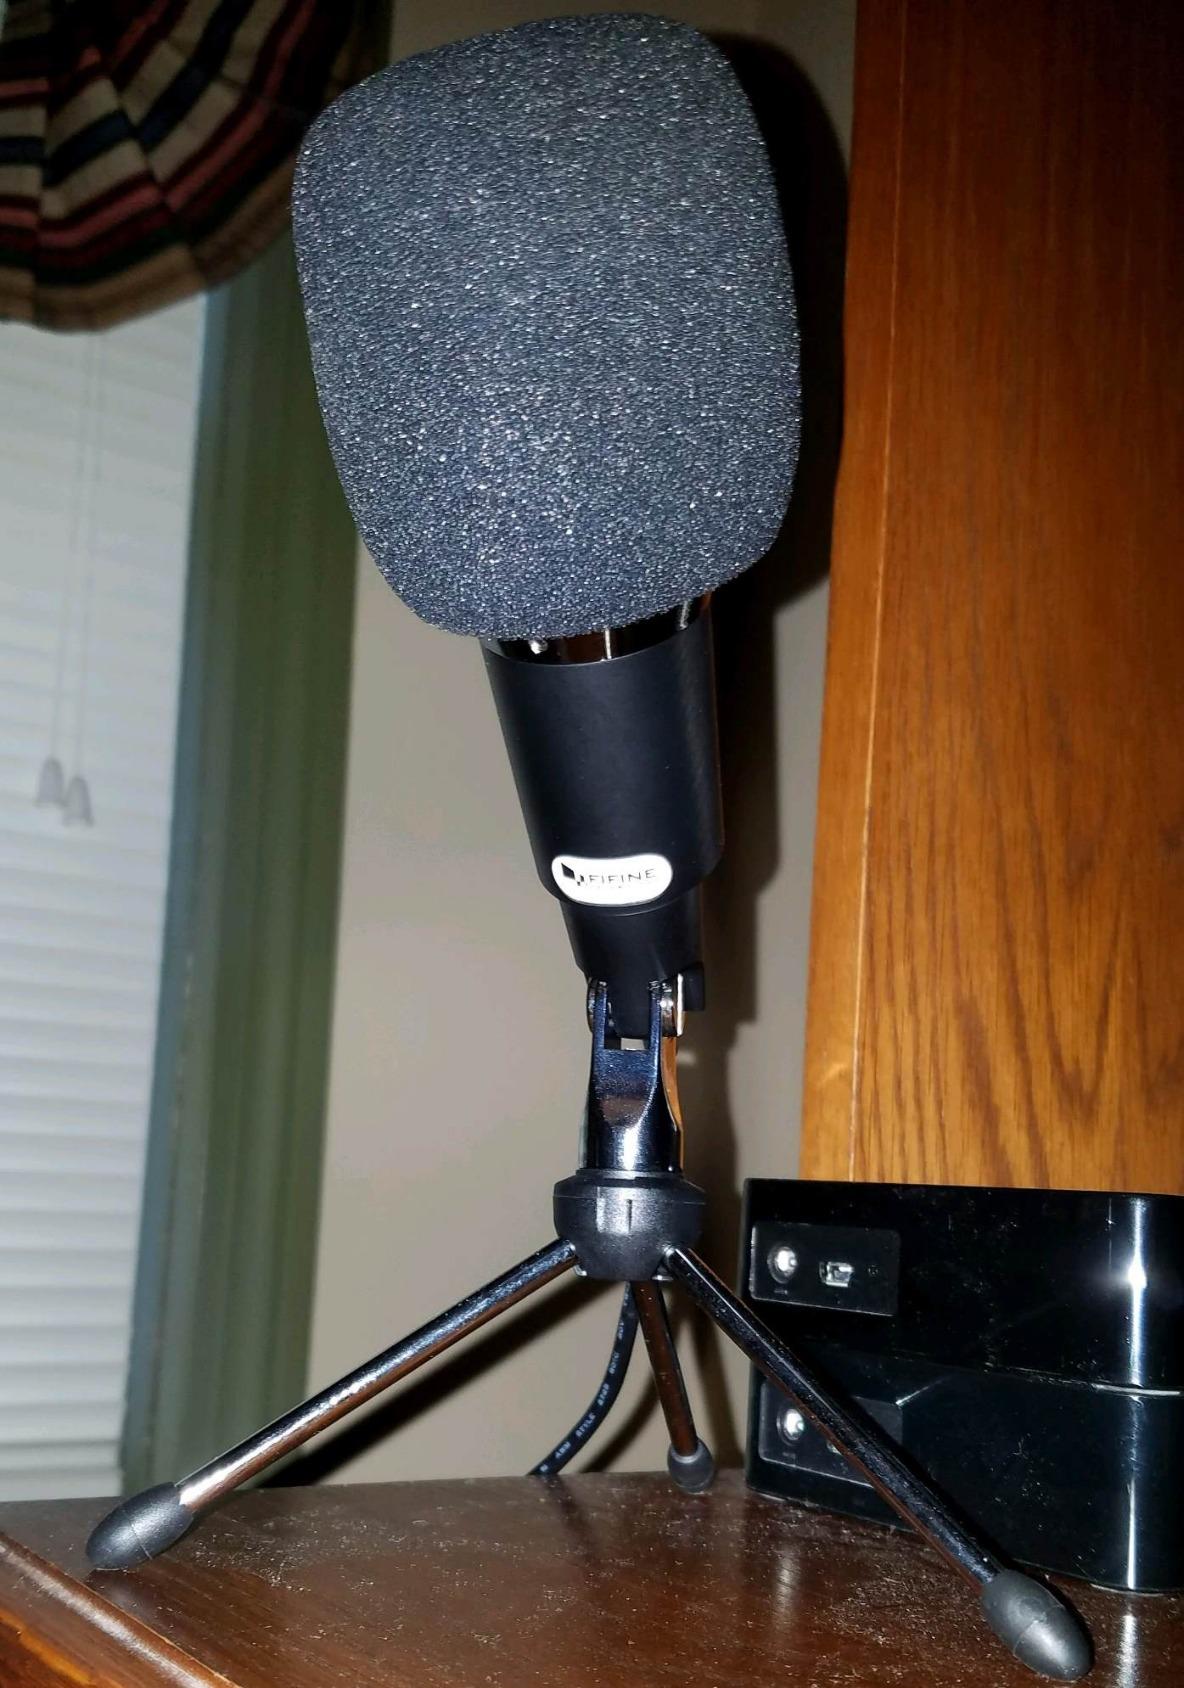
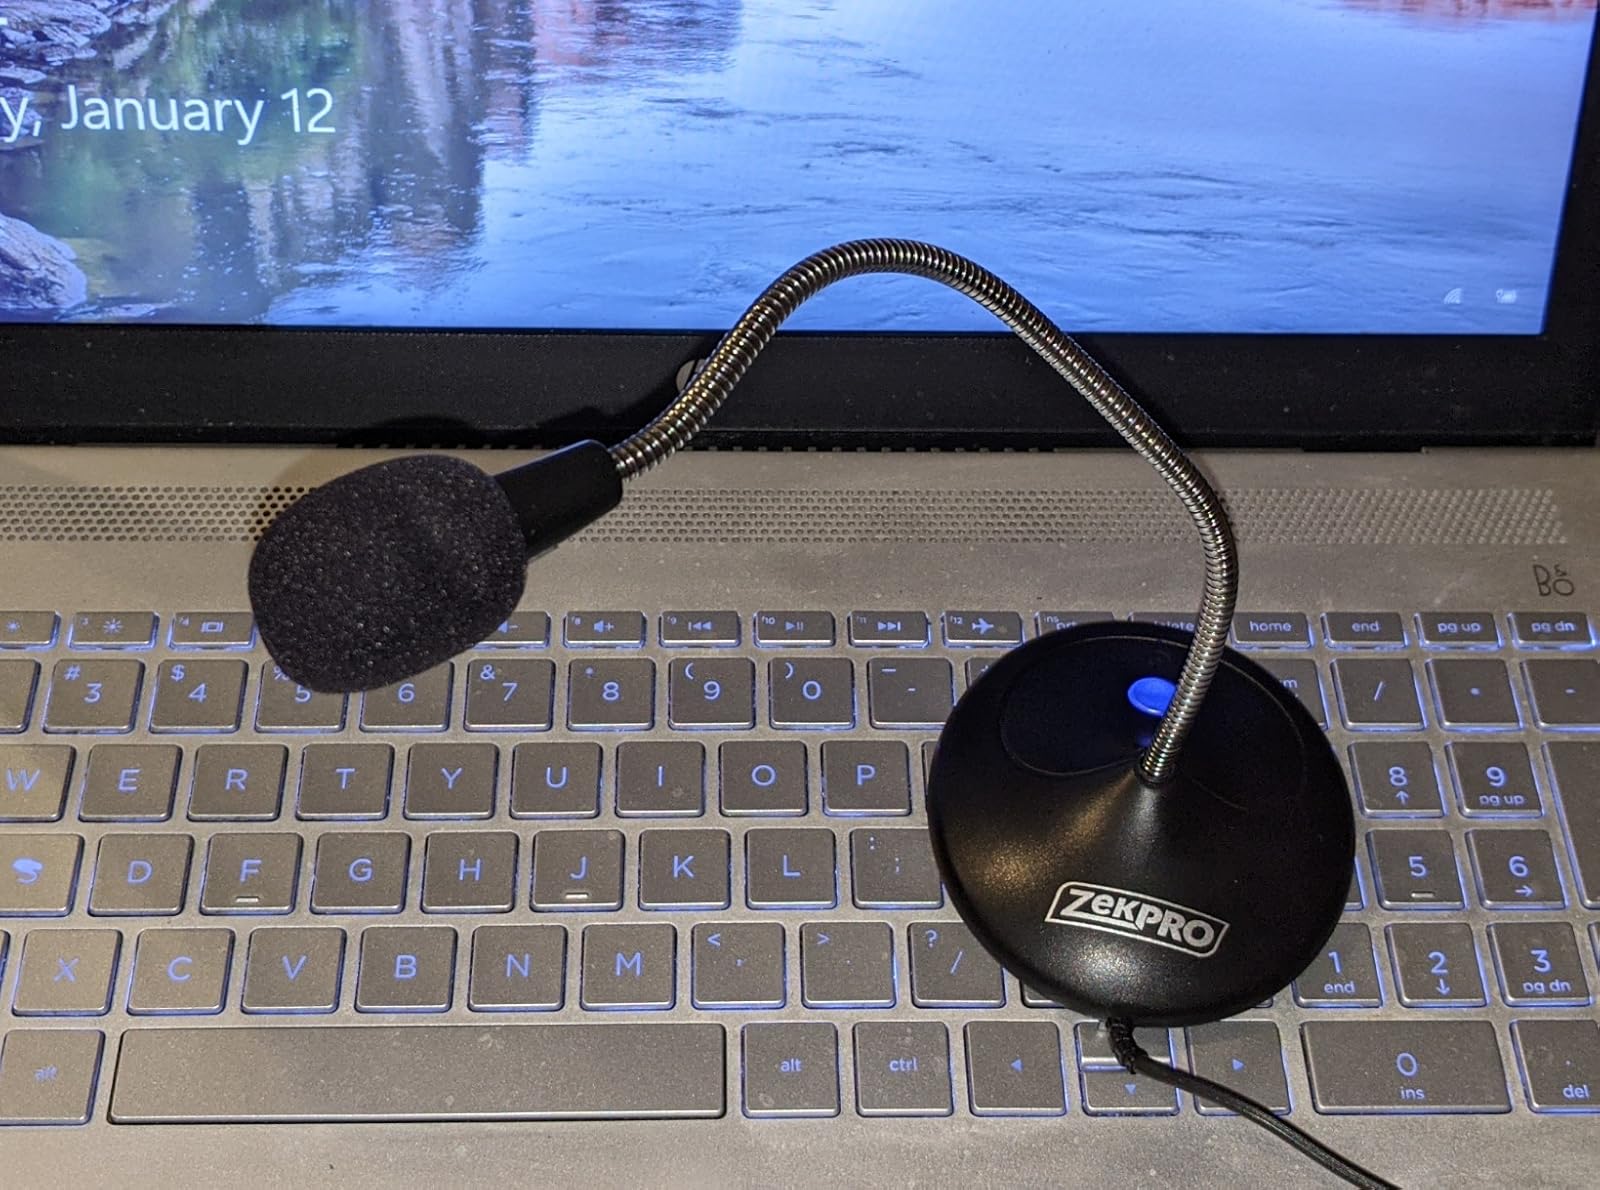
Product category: microphone
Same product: no